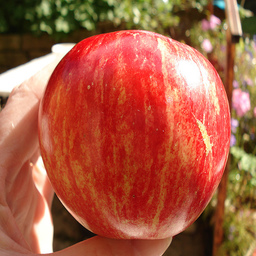
Label: Apple